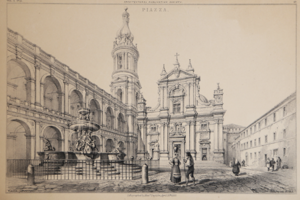
Gravure montrant la place de la Madone de Loreto en 1850
Loreto, francisé en Lorette, est une commune italienne de 12 810 habitants, située dans la province d'Ancône, dans la région Marches, en Italie centrale